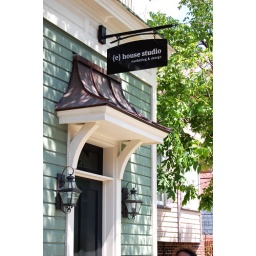
Our new front door sign at {e} house studio. Thanks to the crew at Brooks Signs in Charleston.